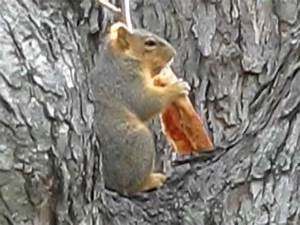
Label: scoiattolo